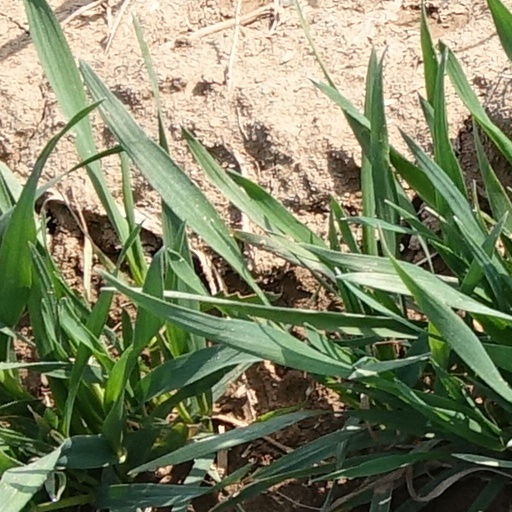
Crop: wheat